Smith's Grain and Feed Store

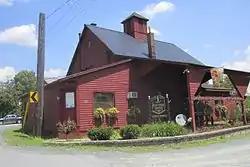
Smith's Grain and Feed Store, July 2013

Smith's Grain and Feed Store is a historic feed store located at Elnora, Saratoga County, New York. It was built in 1892, and is a 2 1/2-story, gable roofed frame building with three additions. It is sheathed in clapboard and has a standing seam metal roof topped by an air vent cupola. Also on the property is a contributing railroad building; a 1 1/2-story, rectangular frame building dated to the early-20th century.